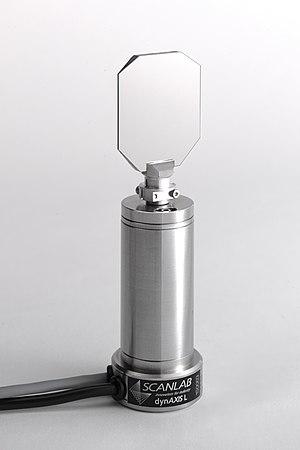
Un galvanomètre est l'un des modèles d'ampèremètre de type analogique. L'appareil est muni d'une aiguille permettant de visualiser la mesure. L'aiguille est chargée d'amplifier visuellement un mouvement, elle permet la lecture directe en se déplaçant devant une échelle graduée avec les valeurs à mesurer. Souvent, l'échelle graduée est munie dans sa partie basse d'un miroir correcteur de parallaxe, permettant d'éviter les erreurs de lecture.